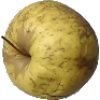
Label: Apple Golden 1